Konstantin Konik

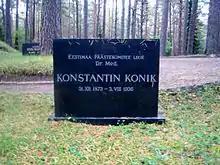
Konstantin Konik's grave at Metsakalmistu Cemetery in Tallinn.

Konstantin Konik ( – 3 August 1936) was an Estonian politician and surgeon who served as a member of the Estonian Salvation Committee.